Kunhadi

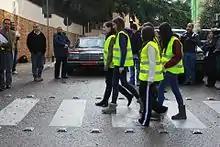
Safe Crossing in front of International College - 2011

Kunhadi launched a campaign for pedestrian safety in November 2011 that included the installation